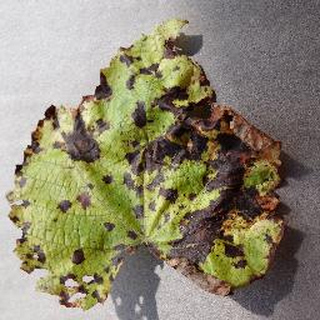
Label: grape_leaf_blight